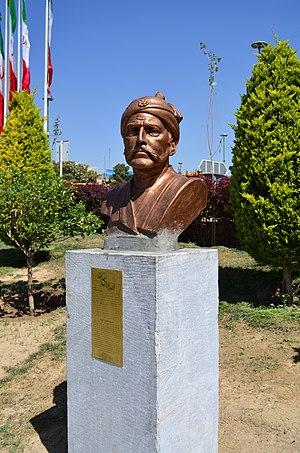
Allahverdi Khan qui signifie Dieu a donné en Azéri est un général iranien de l'époque safavide d'origine géorgienne né vers 1560 et mort le 3 juin 1613.